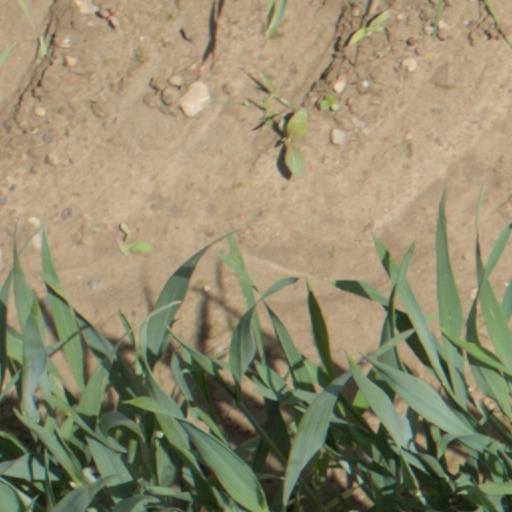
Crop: wheat